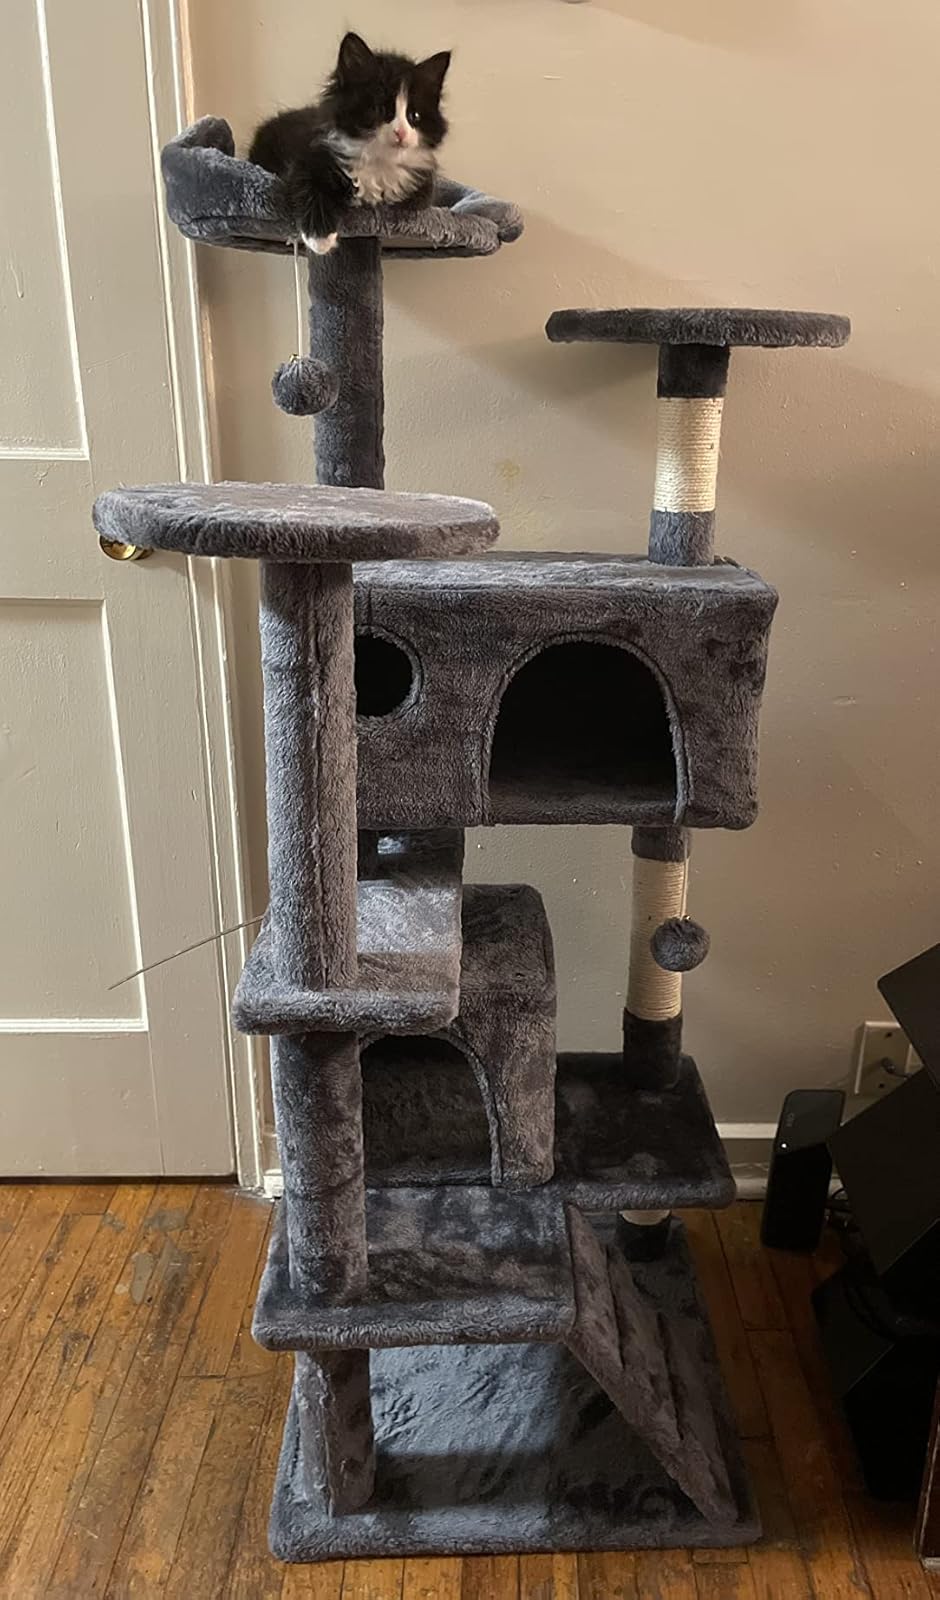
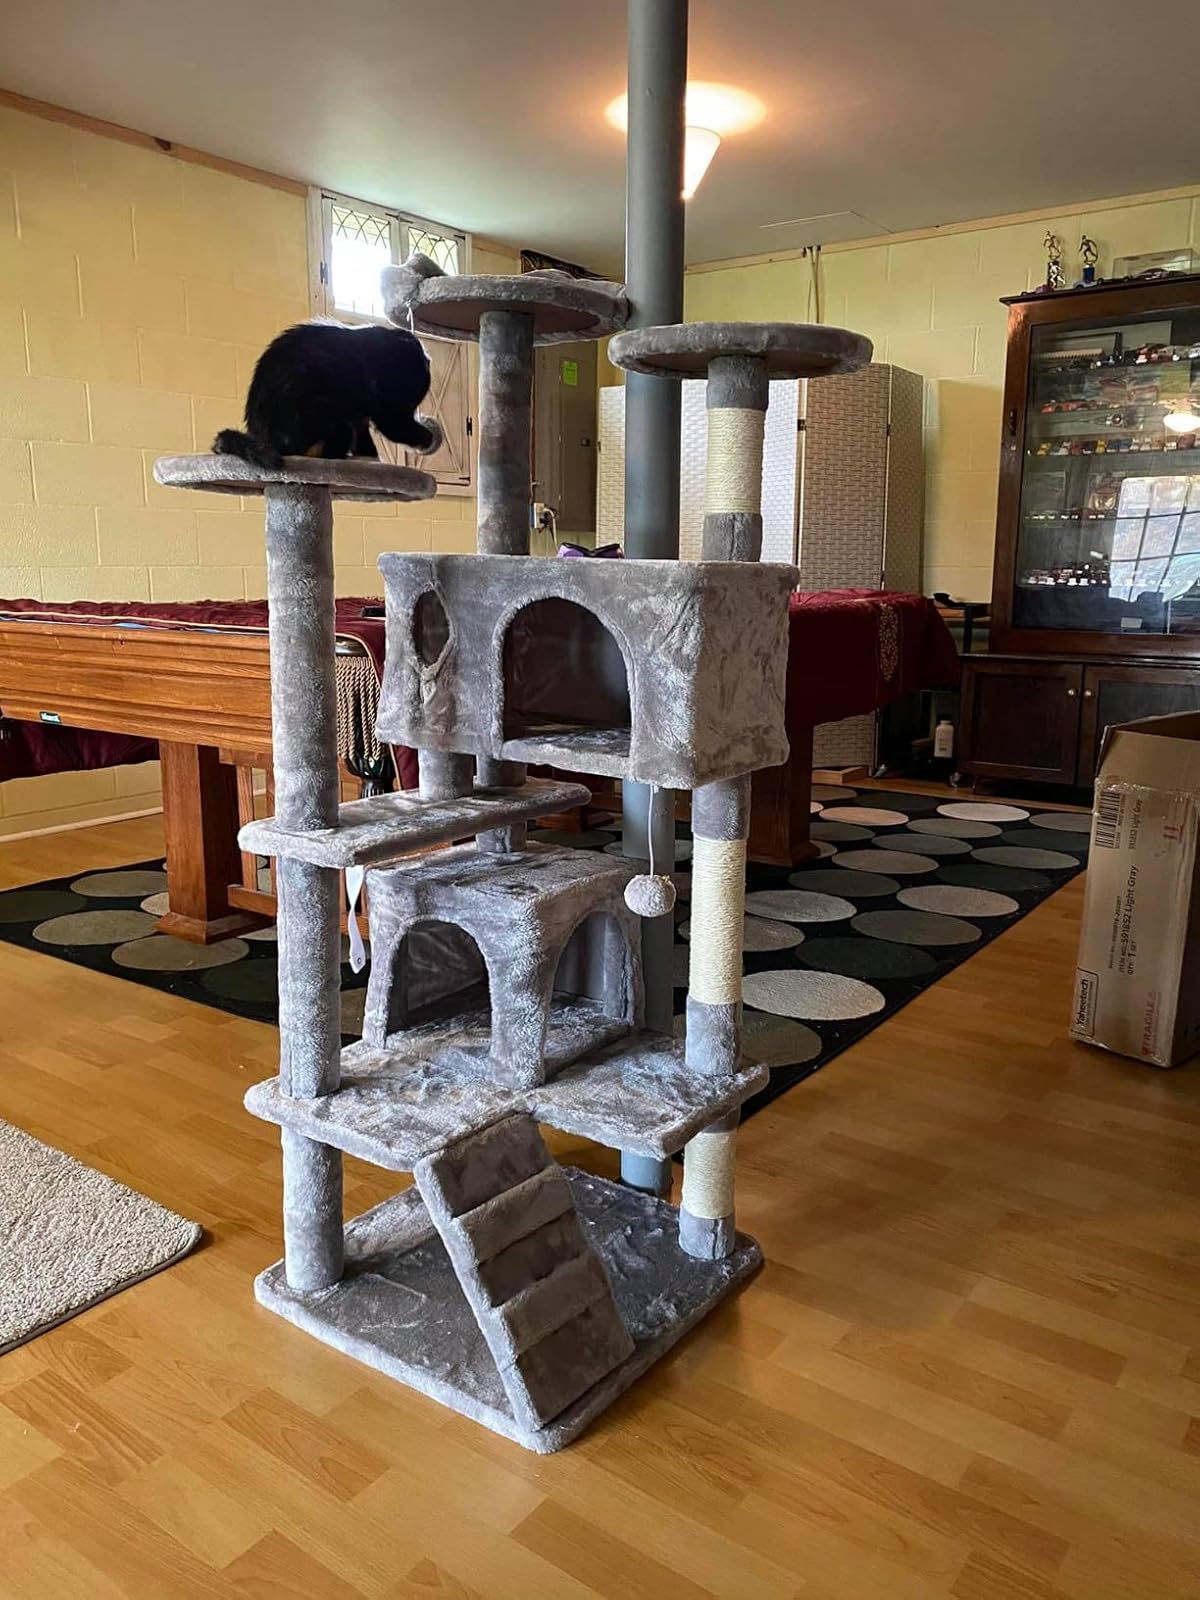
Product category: items_cat tree
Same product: yes